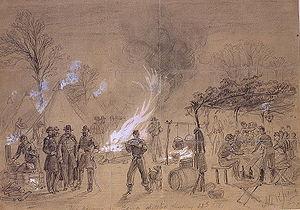
Louis Blenker est un soldat allemand et américain.